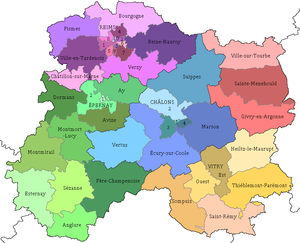
Cantons de la Marne.
Liste des 23 cantons du département de la Marne, par arrondissement.